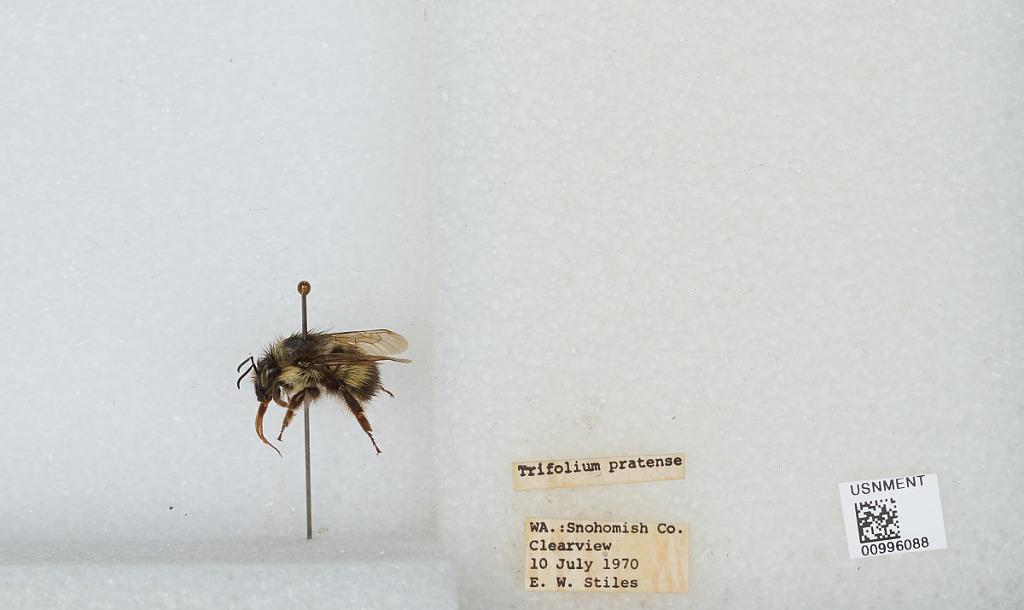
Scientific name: Bombus (Pyrobombus) flavifrons Cresson
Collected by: E. Stiles
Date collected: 1970-7-10
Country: United States
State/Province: Washington
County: Snohomish
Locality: Clearview
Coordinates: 47.8292, -122.145